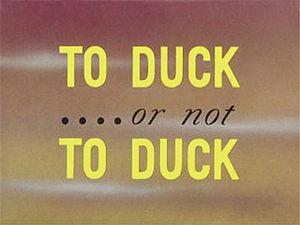
Titre du dessin animé
Être ou ne pas être canardé est un dessin animé Looney Tunes de 1943, réalisé par Chuck Jones et mettant en scène Daffy Duck et Elmer Fudd lors d'une chasse au canard sur un lac, qui se termine par un combat de boxe entre eux.